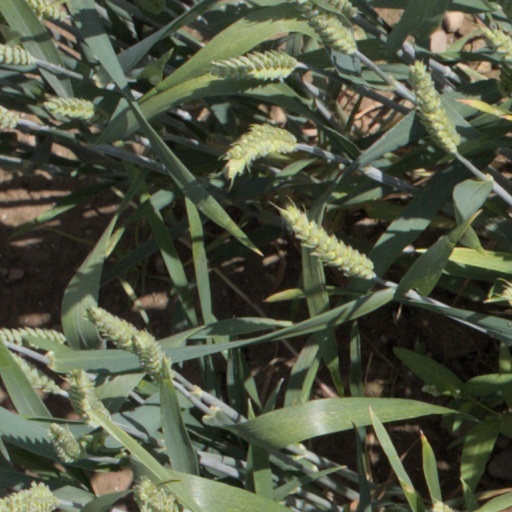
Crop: wheat